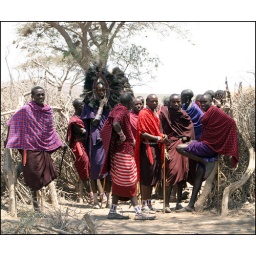
The male and female dancers greeted us outside their village with songs, dancing and a prayer in we which we participated.